Il bell'Antonio

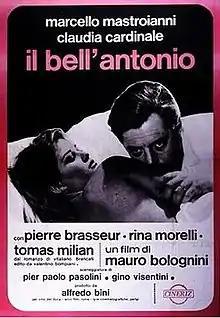
Film poster

("Handsome Antonio") is a 1960 Italian-French drama film directed by Mauro Bolognini and starring Marcello Mastroianni and Claudia Cardinale. It is based on the novel of the same name by Vitaliano Brancati and was adapted for the screen by Pier Paolo Pasolini and Gino Visentini, moving the novel's setting during Italy's fascist era to the present.